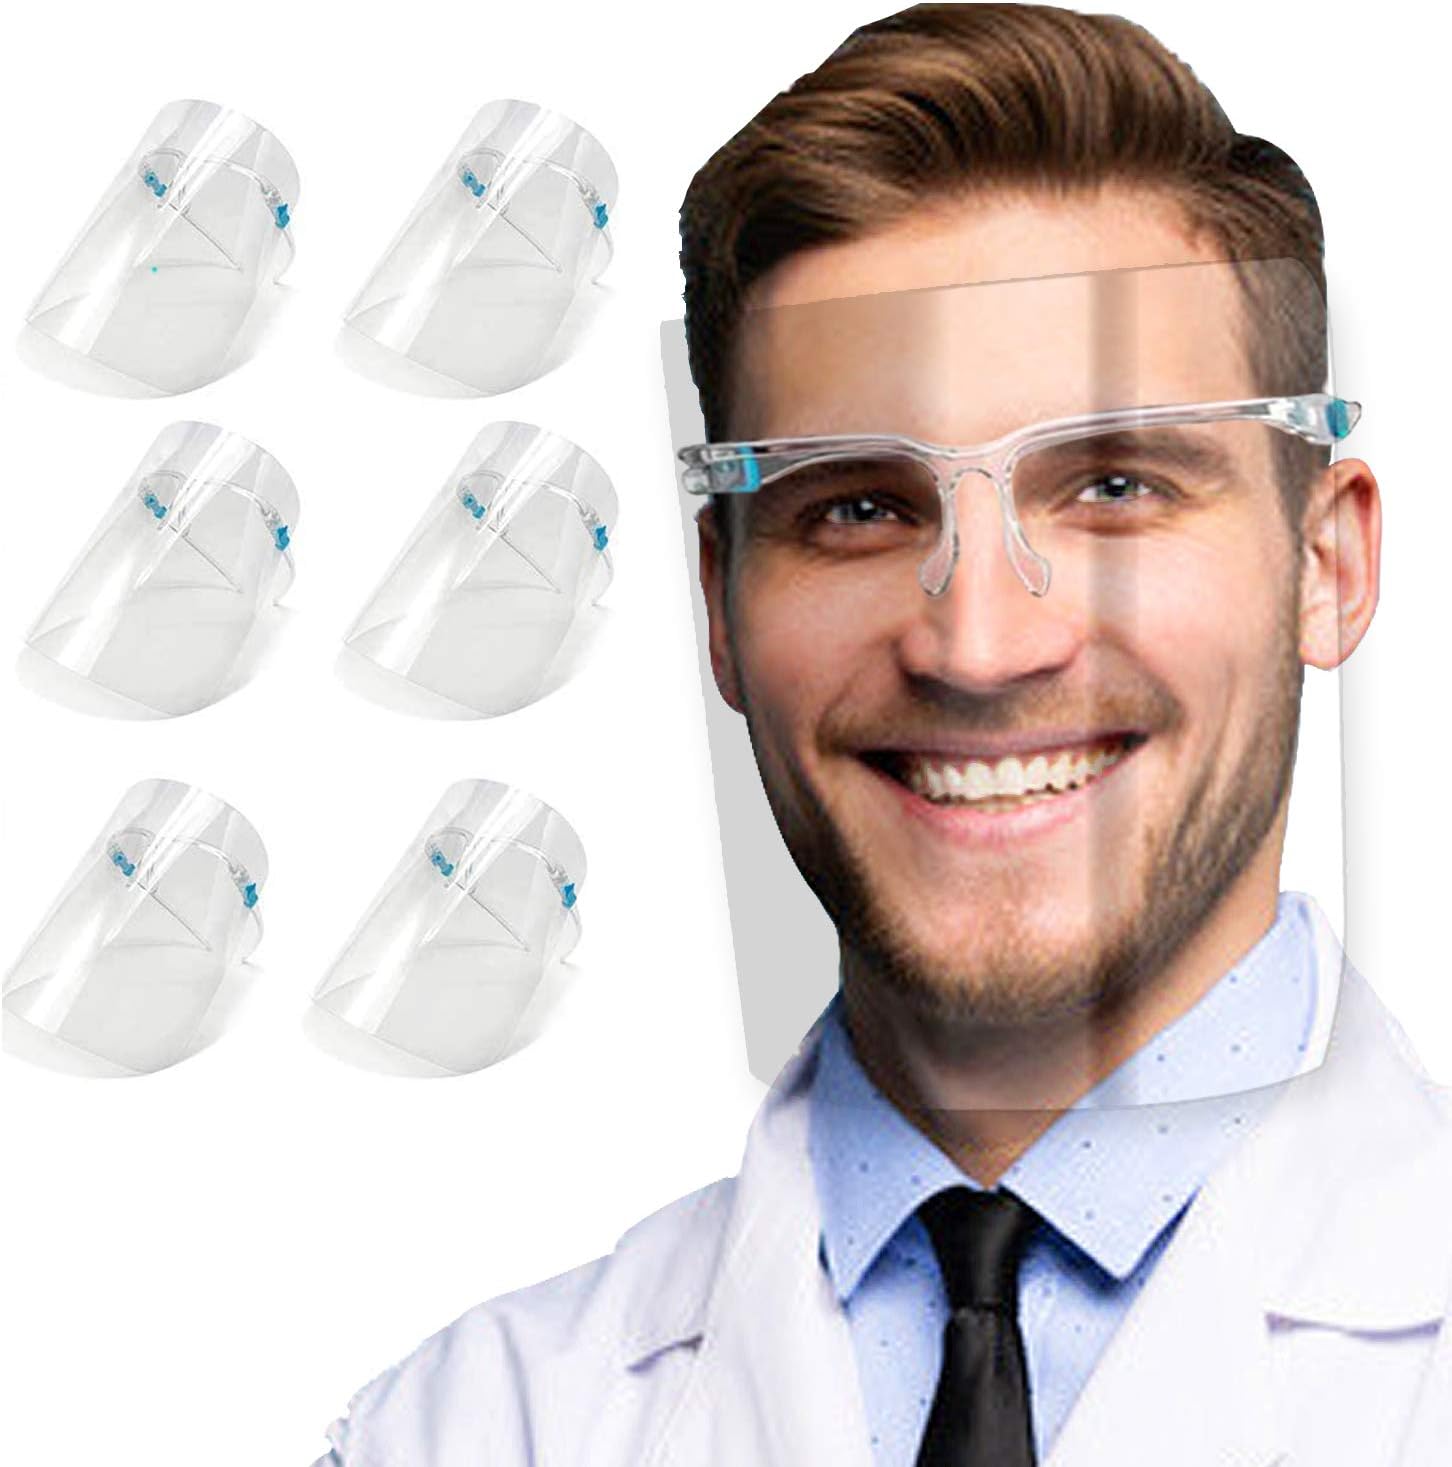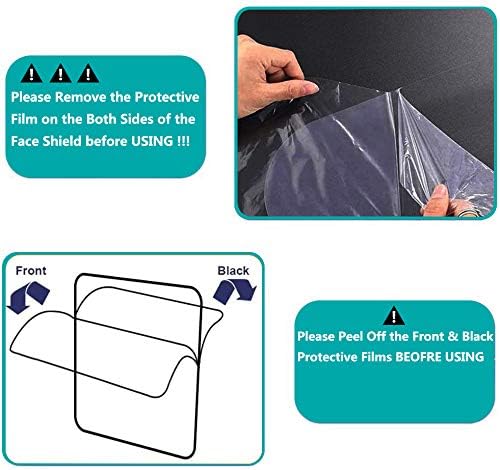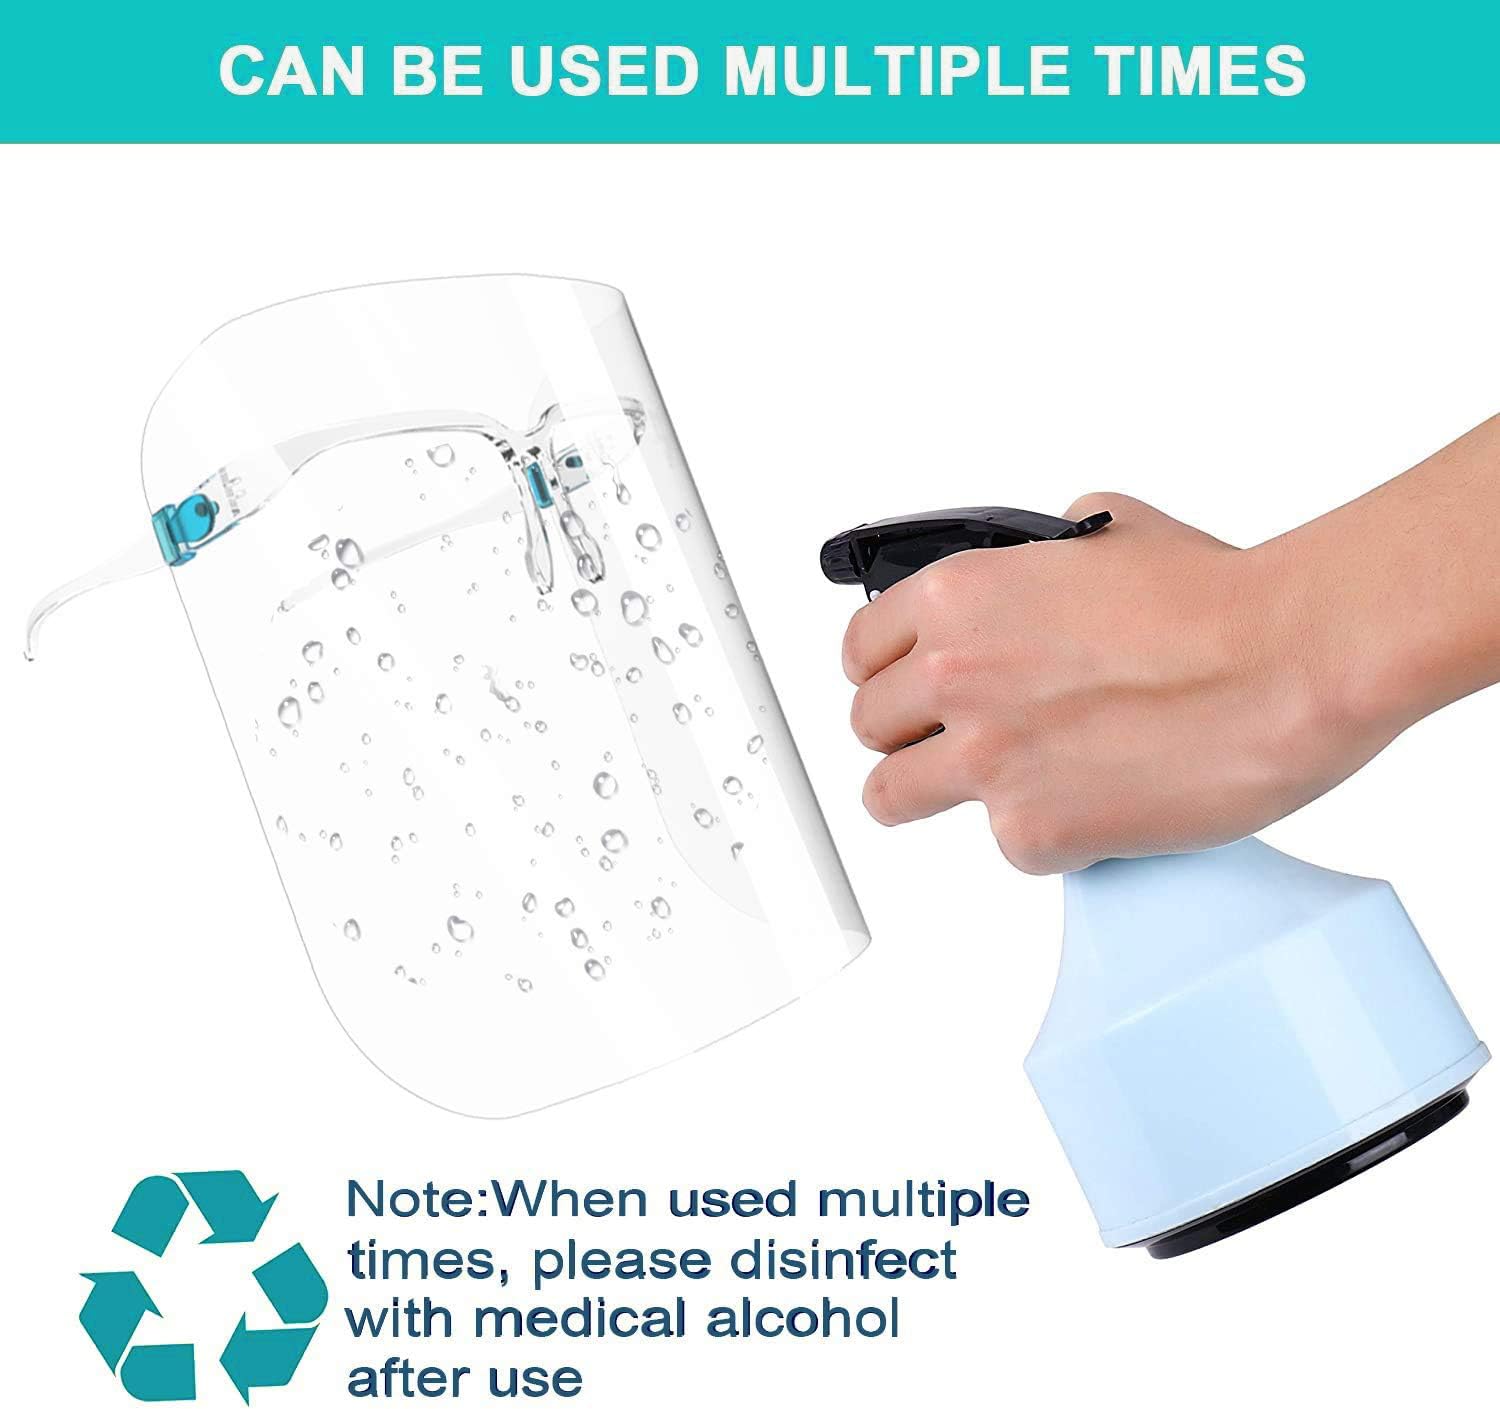
salipt Face Shields Set with 12 Replaceable Anti Fog Shields and 6 Reusable Glasses for Women and Man to Protect Eyes and Face
Category: Tools & Home Improvement
Comfortable face shields
Features: Polycarbonate | Imported | Professional Protection: Reusable Safety Face Shields,Large area from the eyebrows to the chin to protect against foreign aggression,Full Facial Protection from droplets, saliva,splash,oil and dust. | High Quality-Materials: Glasses made of durable Acrylic and PET materials. Comes with comfort fit acrylic glasses that can fit over most eyeglasses, anti-fog and anti-static coating treatment, clear face shields and double-sided anti-fog effect. | Full Face Shield: Transparent, lightweight, comfortable, breathable, ideal for protecte eye, mouth, nose from flying debris, droplets, aerosols, sprays and splatters. | Lightweight & Comfortable: Ideal for long time wearing. Offers 180 degree protection from saliva or any other unwanted droplets | WIDELY USE- Keep several of these safety face shield in your daypack, at home, at work or in your car. Use it in outdoor, kitchen and your office to protect your health. With ergonomics design, our safety face shield works for most people.